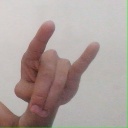
अक्षर: च